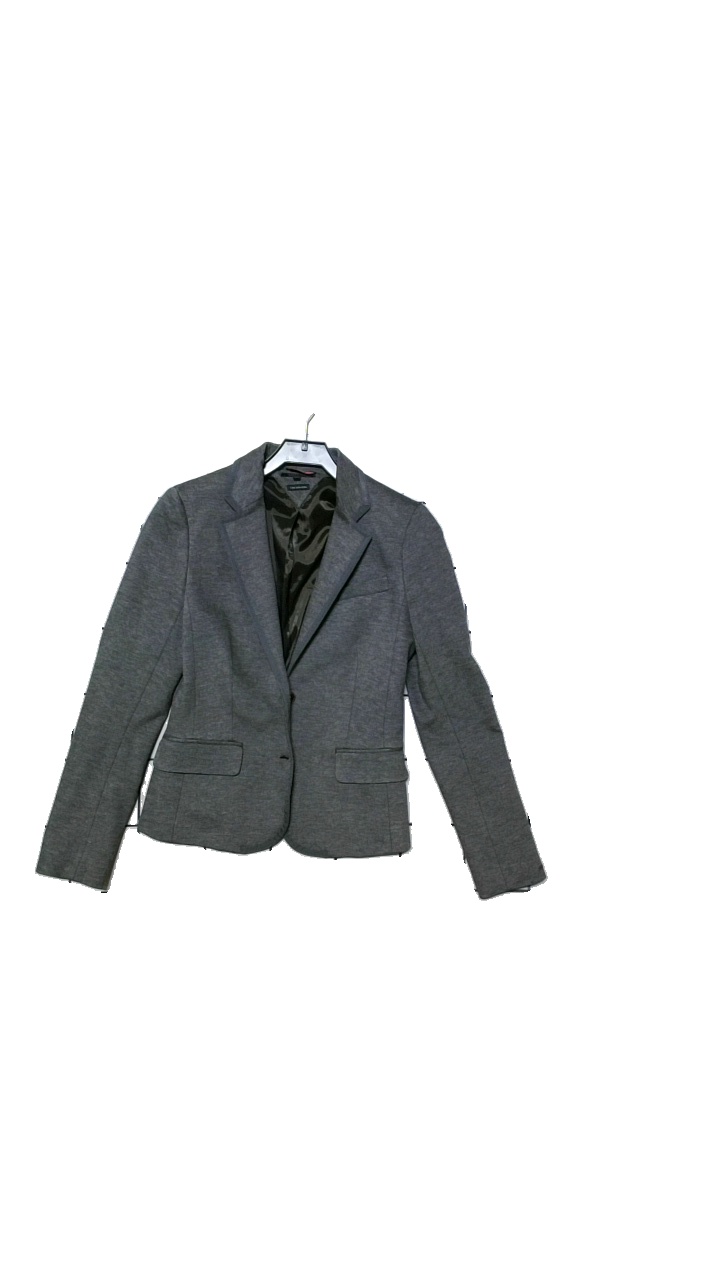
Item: Blazer (Ladies)
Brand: Missing
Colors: Grey
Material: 69% viscose, 25% polyamide, 6% elastane. 100% polyester.
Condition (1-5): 5
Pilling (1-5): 5
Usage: Reuse
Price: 150-250